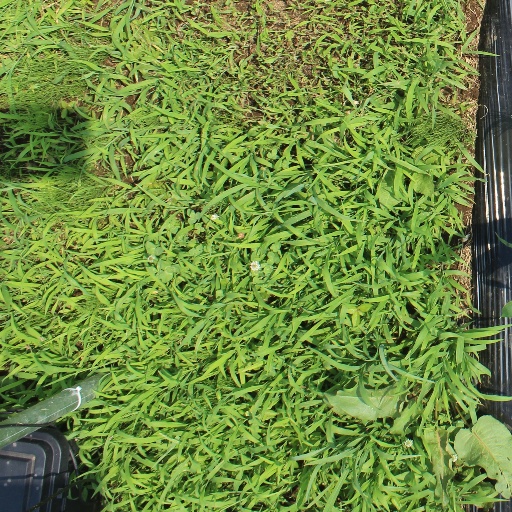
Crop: sorghum